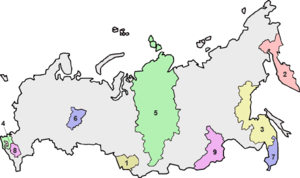
Un krai ou kraï, souvent traduit par région, territoire ou province, désigne neuf des 85 sujets fédéraux de Russie.